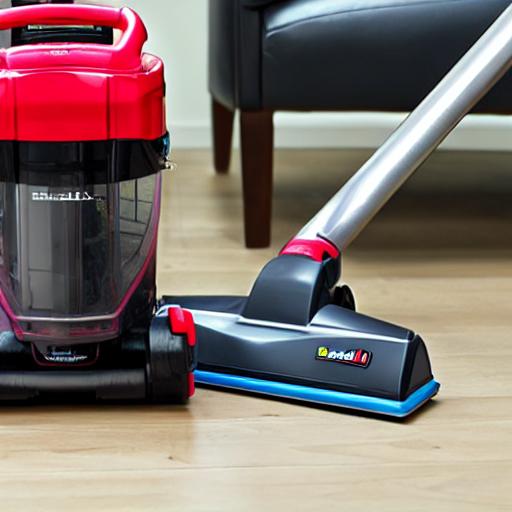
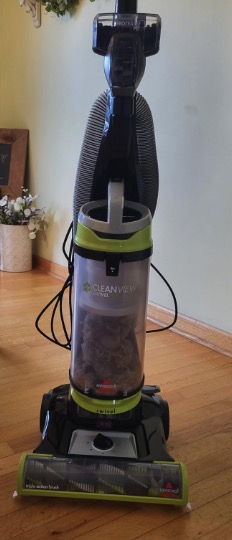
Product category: items_vacuum
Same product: no